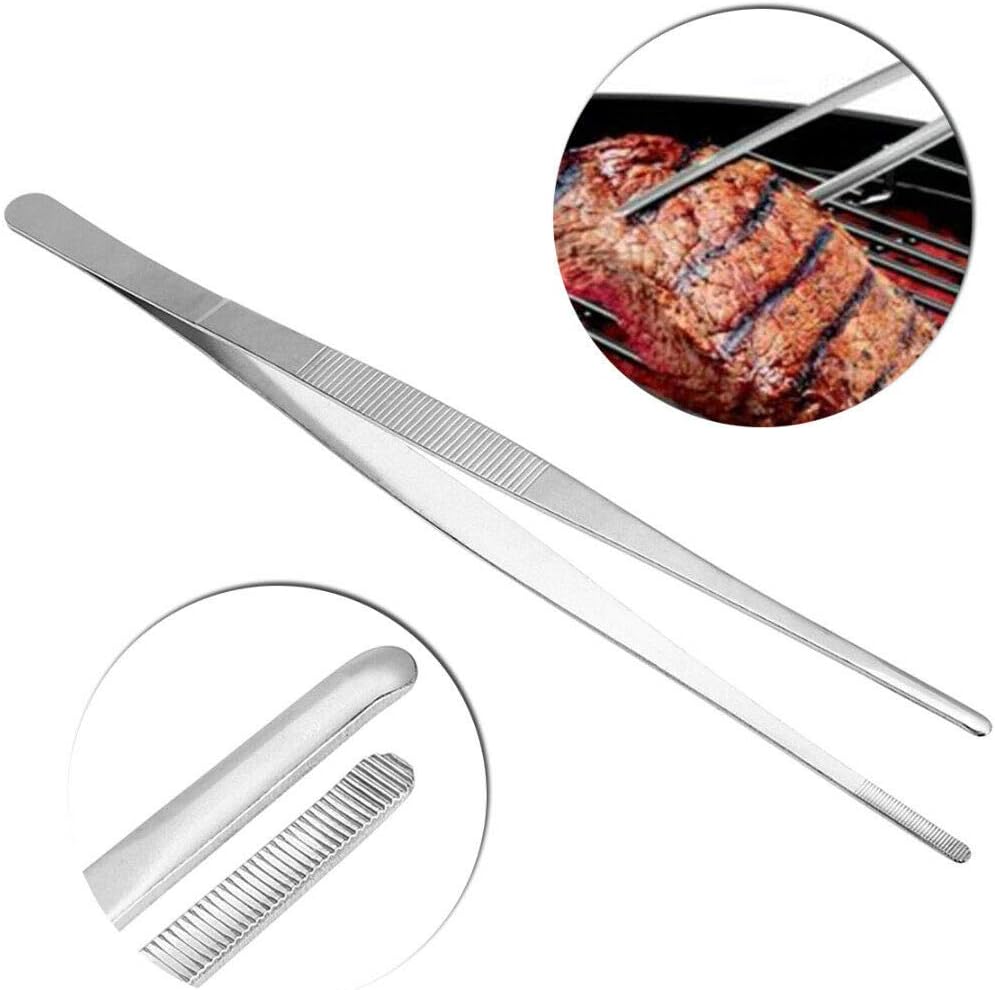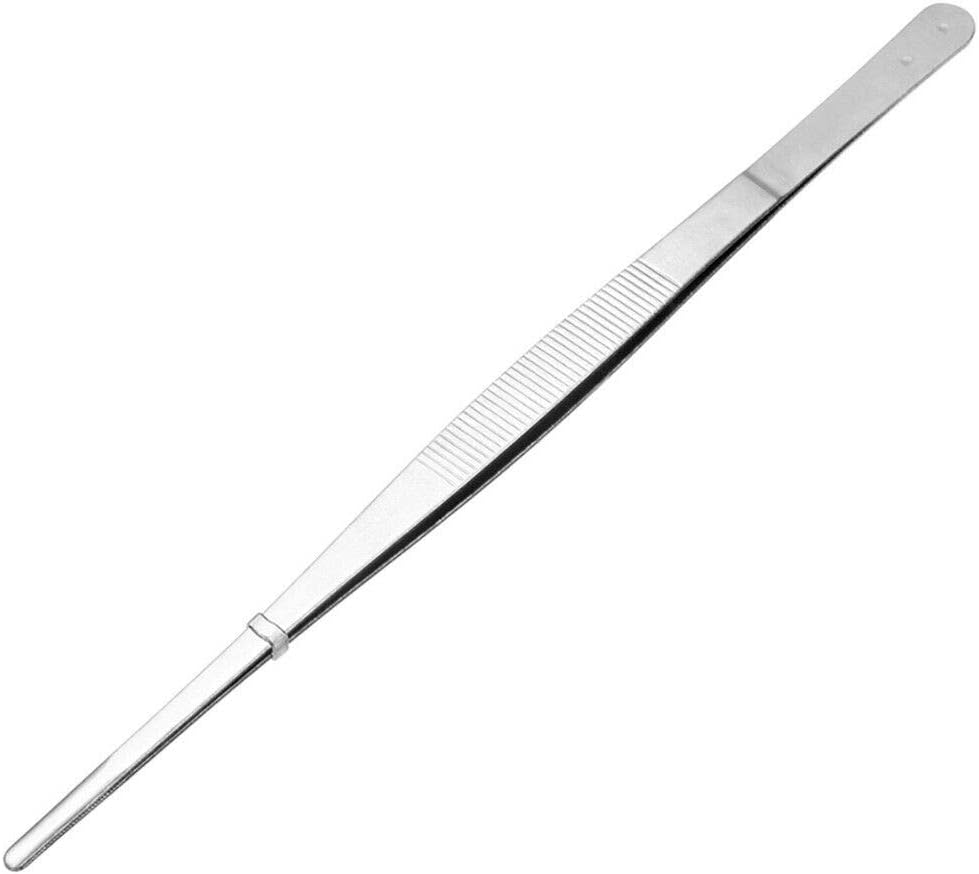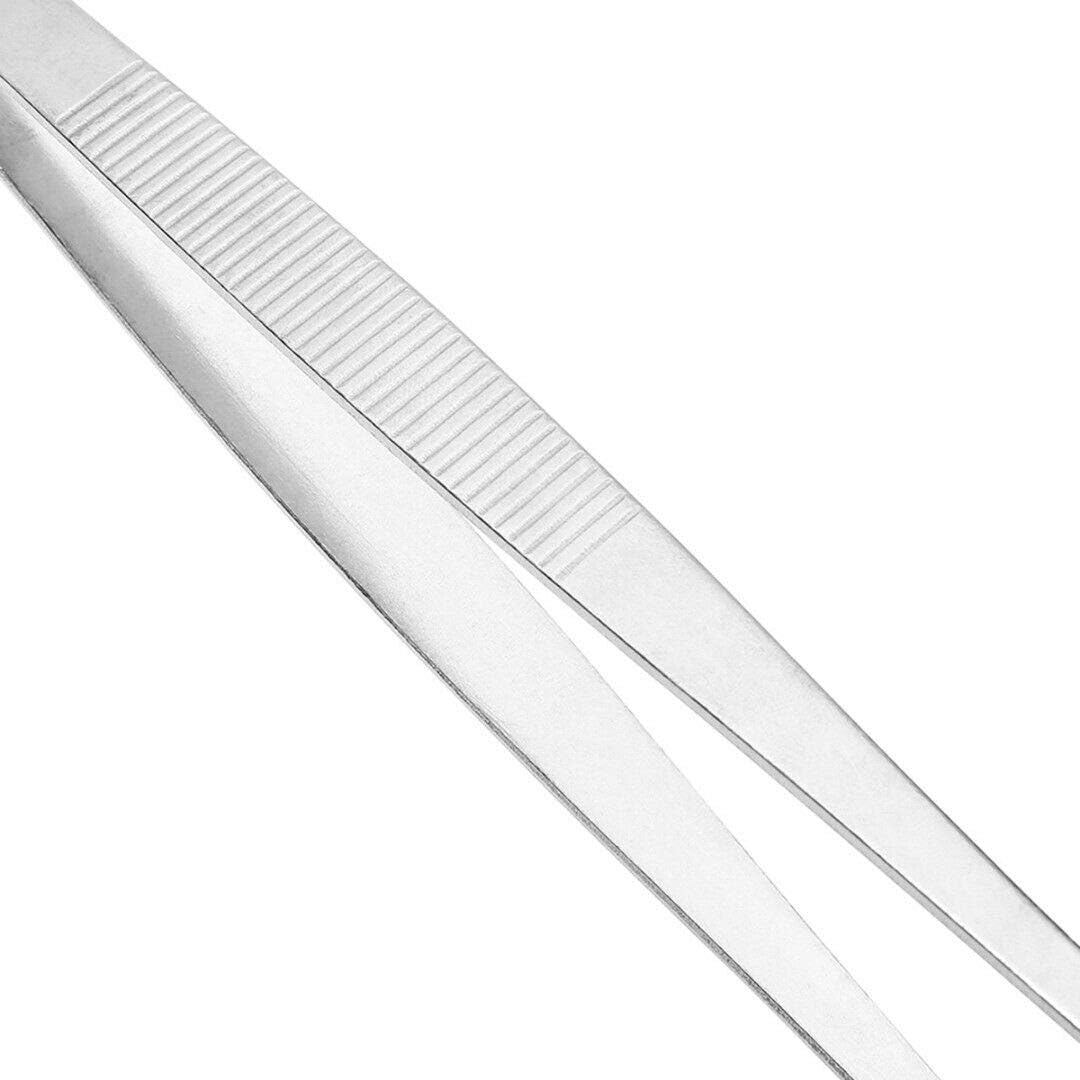
12'' 30cm Silver Stainless Steel Long Food Tongs Straight Tweezers Kitchen Tool
Category: Amazon Home
Specification: Brand new Material: stainless steel Color: silver, as picture shows Size: approx. 30*1.3cm /11.81''X0.51''(appr.)(L*W) Made of stainless steel material, anti-corrosion, soft to touch and durable. Suitable for model making, soldering, inspection & assembly work, in laboratory, jewelry making, repairs, hobby and crafts. It also can be used for clipping food, seaweed, sushi, etc. Tweezers head with tooth marks to clip things more stable. Easy to hold, clean and storage. Specification: Brand new Material: stainless steel Color: silver, as picture shows Size: approx. 30*1.3cm /11.81''X0.51''(appr.)(L*W) Made of stainless steel material, anti-corrosion, soft to touch and durable. Suitable for model making, soldering, inspection & assembly work, in laboratory, jewelry making, repairs, hobby and crafts. It also can be used for clipping food, seaweed, sushi, etc. Tweezers head with tooth marks to clip things more stable. Easy to hold, clean and storage. Package included: 1pc x long tweezers (other accessories are not included) Package included: 1pc x long tweezers (other accessories are not included)
Features: Brand new | Suitable for model making, soldering, inspection & assembly work, in laboratory, jewelry making, repairs, hobby and crafts. | It also can be used for clipping food, seaweed, sushi, etc. | Tweezers head with tooth marks to clip things more stable. | Easy to hold, clean and storage.